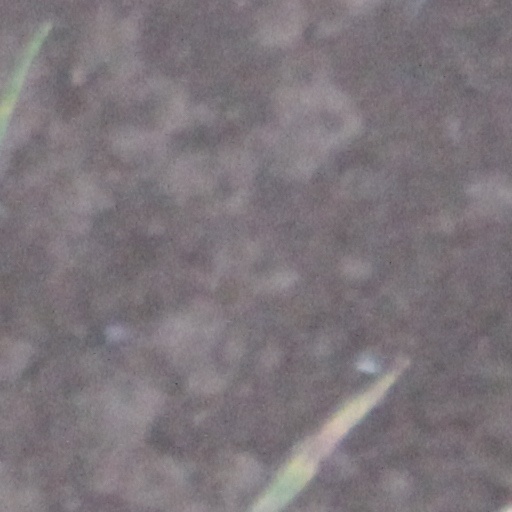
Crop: wheat